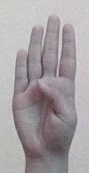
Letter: kaaf